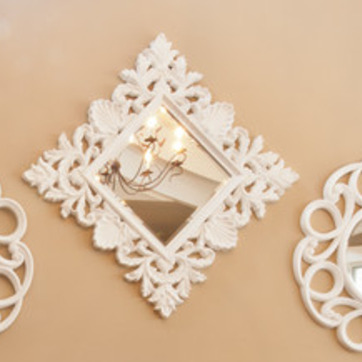
Material: mirror